Airway pressure release ventilation

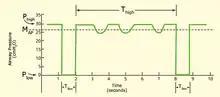
A pressure-time graphic

Airway pressure release ventilation (APRV) is a pressure control mode of mechanical ventilation that utilizes an inverse ratio ventilation strategy. APRV is an applied continuous positive airway pressure (CPAP) that at a set timed interval releases the applied pressure. Depending on the ventilator manufacturer, it may be referred to as BiVent. This is just as appropriate to use, since the only difference is that the term APRV is copyrighted.